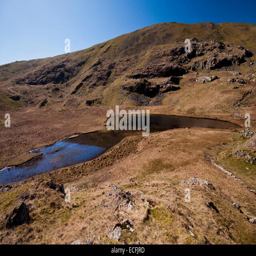
a prominent feature on the slopes of the mountain